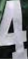
Number: 4